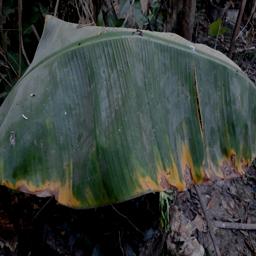
Label: POTASSIUM DEFICIENCY